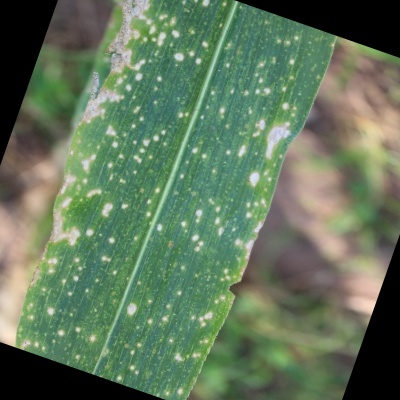
Label: Corn_(Maize)___Leaf_Spot